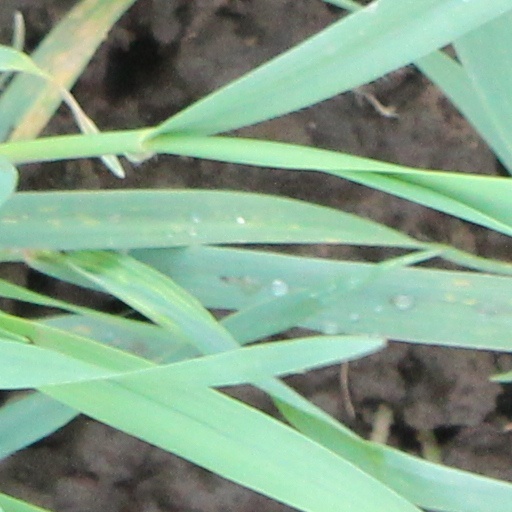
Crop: wheat